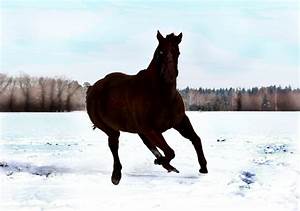
Label: horse